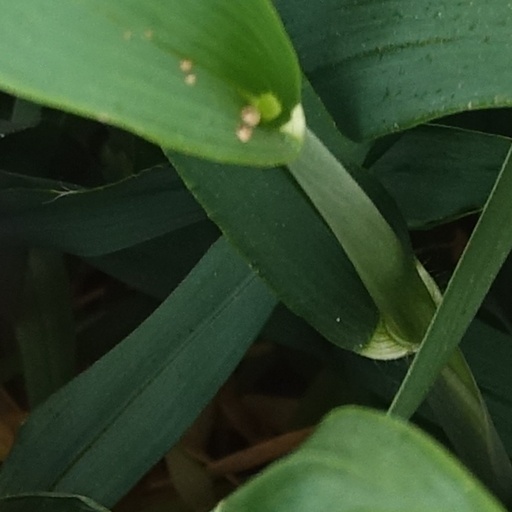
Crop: wheat